Chris James (footballer)

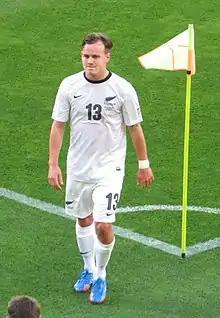
Chris James playing for All Whites vs Mexico

Christopher Paul James (born 4 July 1987) is a retired professional football player who currently works as the head coach of [käpylän pallo BSM.